San Juan Ridge

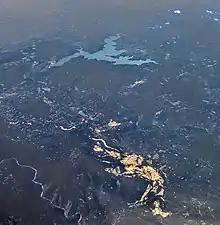
Aerial view of San Juan Ridge (foreground) and New Bullards Bar Reservoir (background), from the southeast. Bright areas are placer-mined gravel areas; South Yuba River at lower left.

The San Juan Ridge is a geographic feature extending approximately east-northeast between the South and Middle Yuba Rivers in the foothills of the northern Sierra Nevada. The elevation is approximately 790 m (2,600 ft) above sea level.